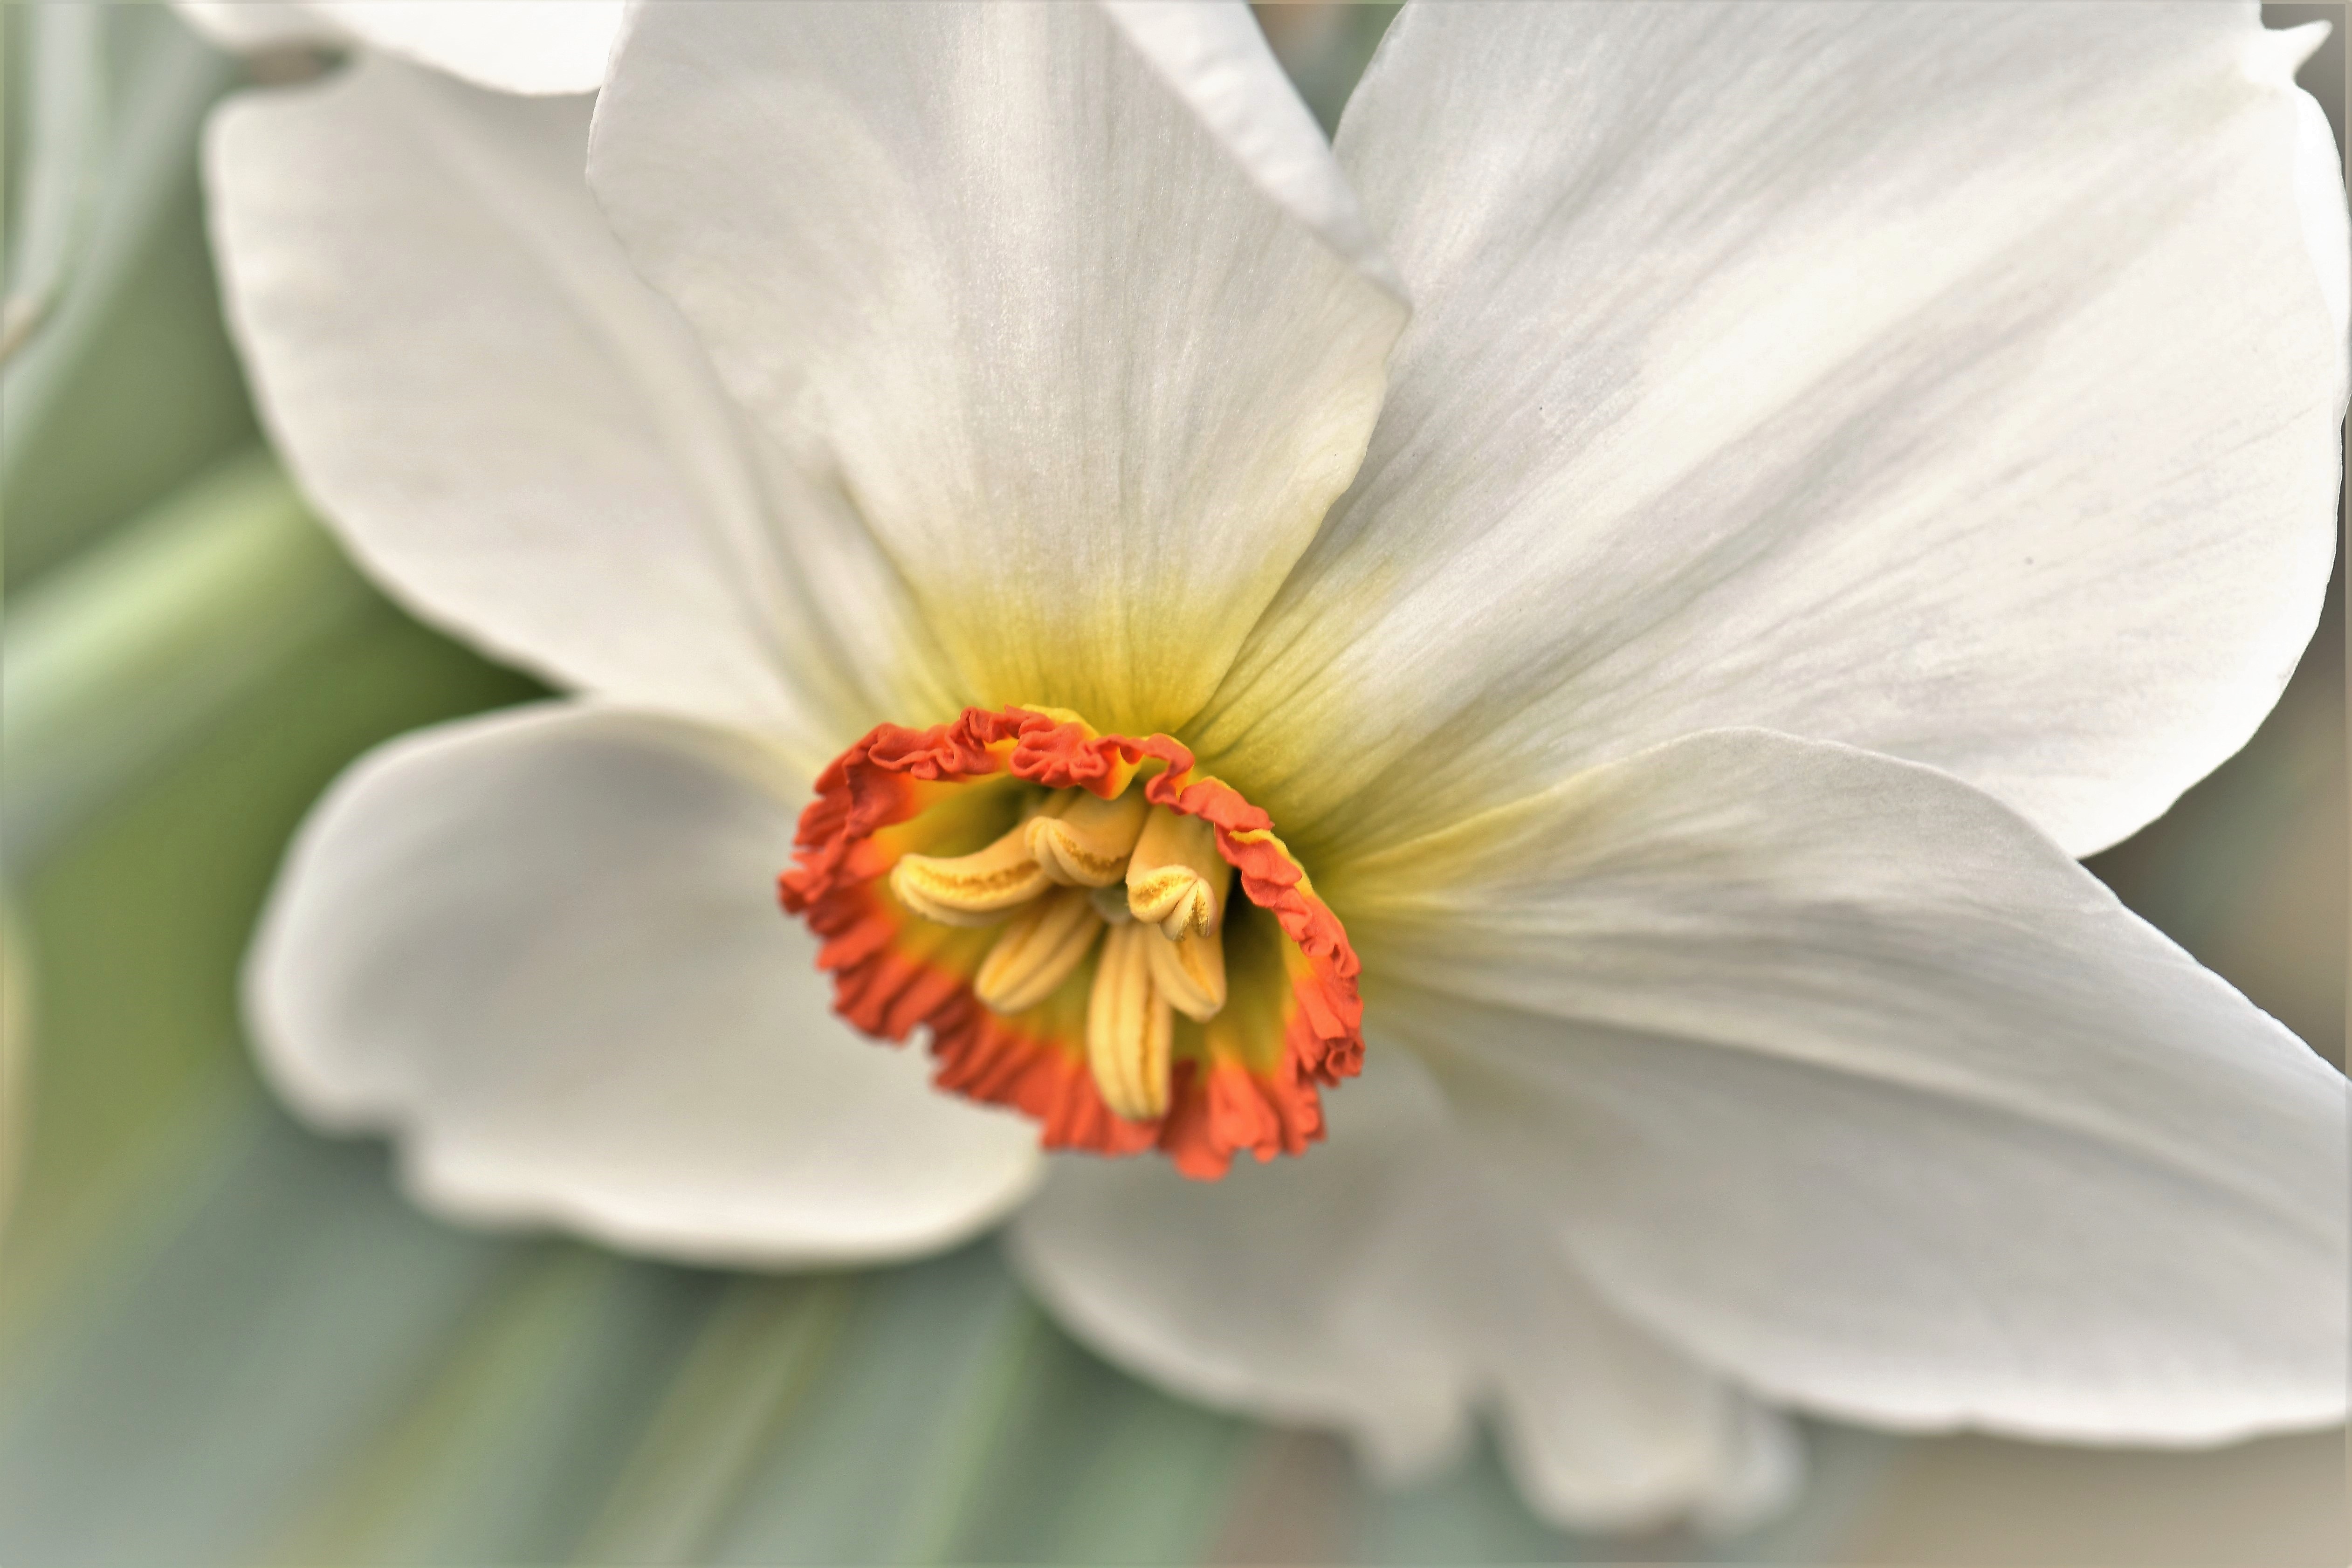
nature, blossom, plant, flower, petal, bloom, spring, botany, close, flora, flowers, close up, narcissus, lily, spring flowers, macro photography, flowering plant, narcissus pseudonarcissus, land plant, closeup daffodil